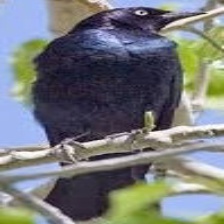
Species: BREWERS BLACKBIRD
Scientific name: EUPHAGUS CYANOCEPHALUS